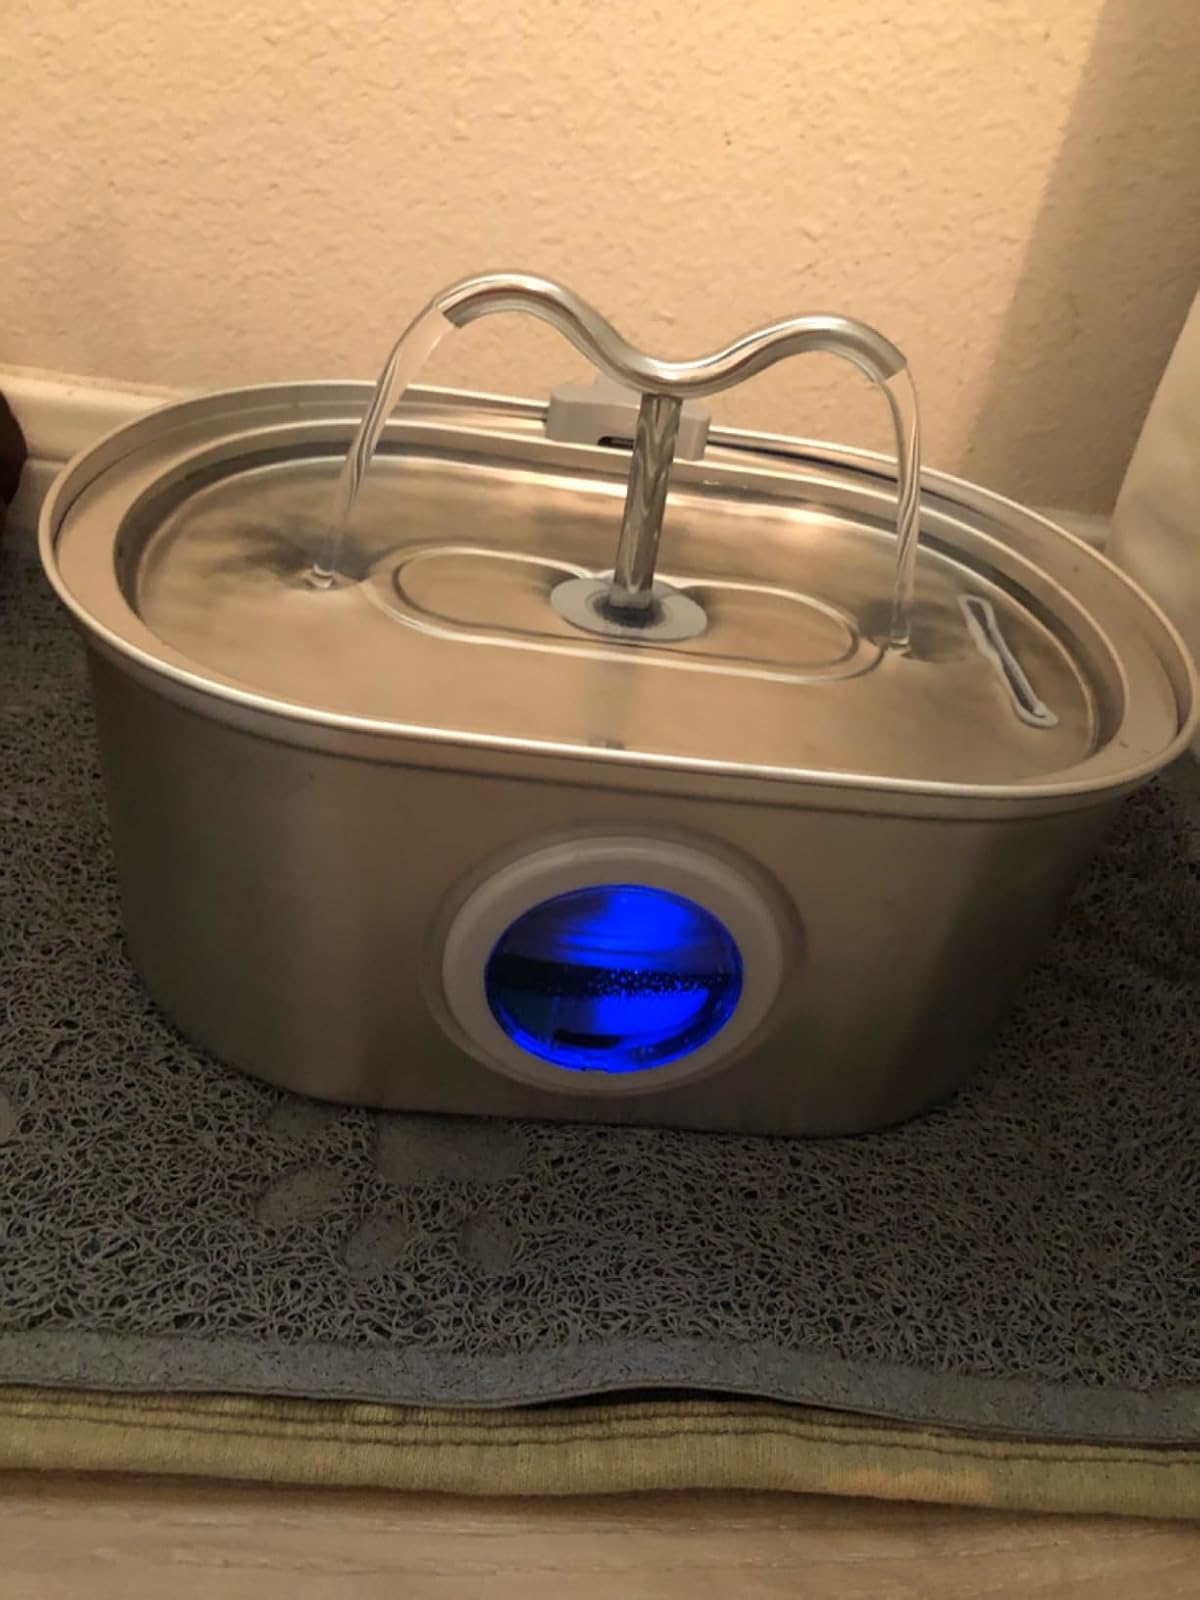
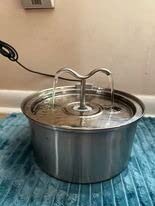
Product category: items_bowl
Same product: no